Optical chopper

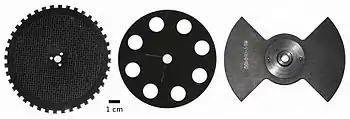
An assortment of chopper wheels

An optical chopper is a device which periodically interrupts a light beam. Three types are available: variable frequency rotating disc choppers, fixed frequency tuning fork choppers, and optical shutters. A rotating disc chopper was famously used in 1849 by Hippolyte Fizeau in the first non-astronomical measurement of the speed of light.